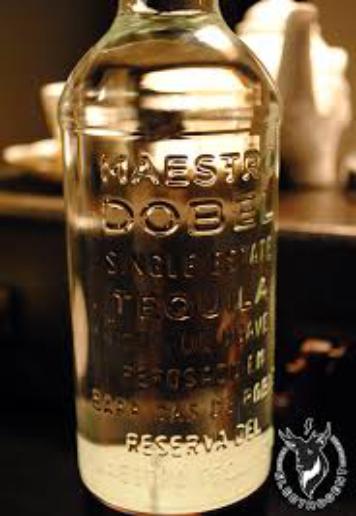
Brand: Maestro Dobel
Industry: Food